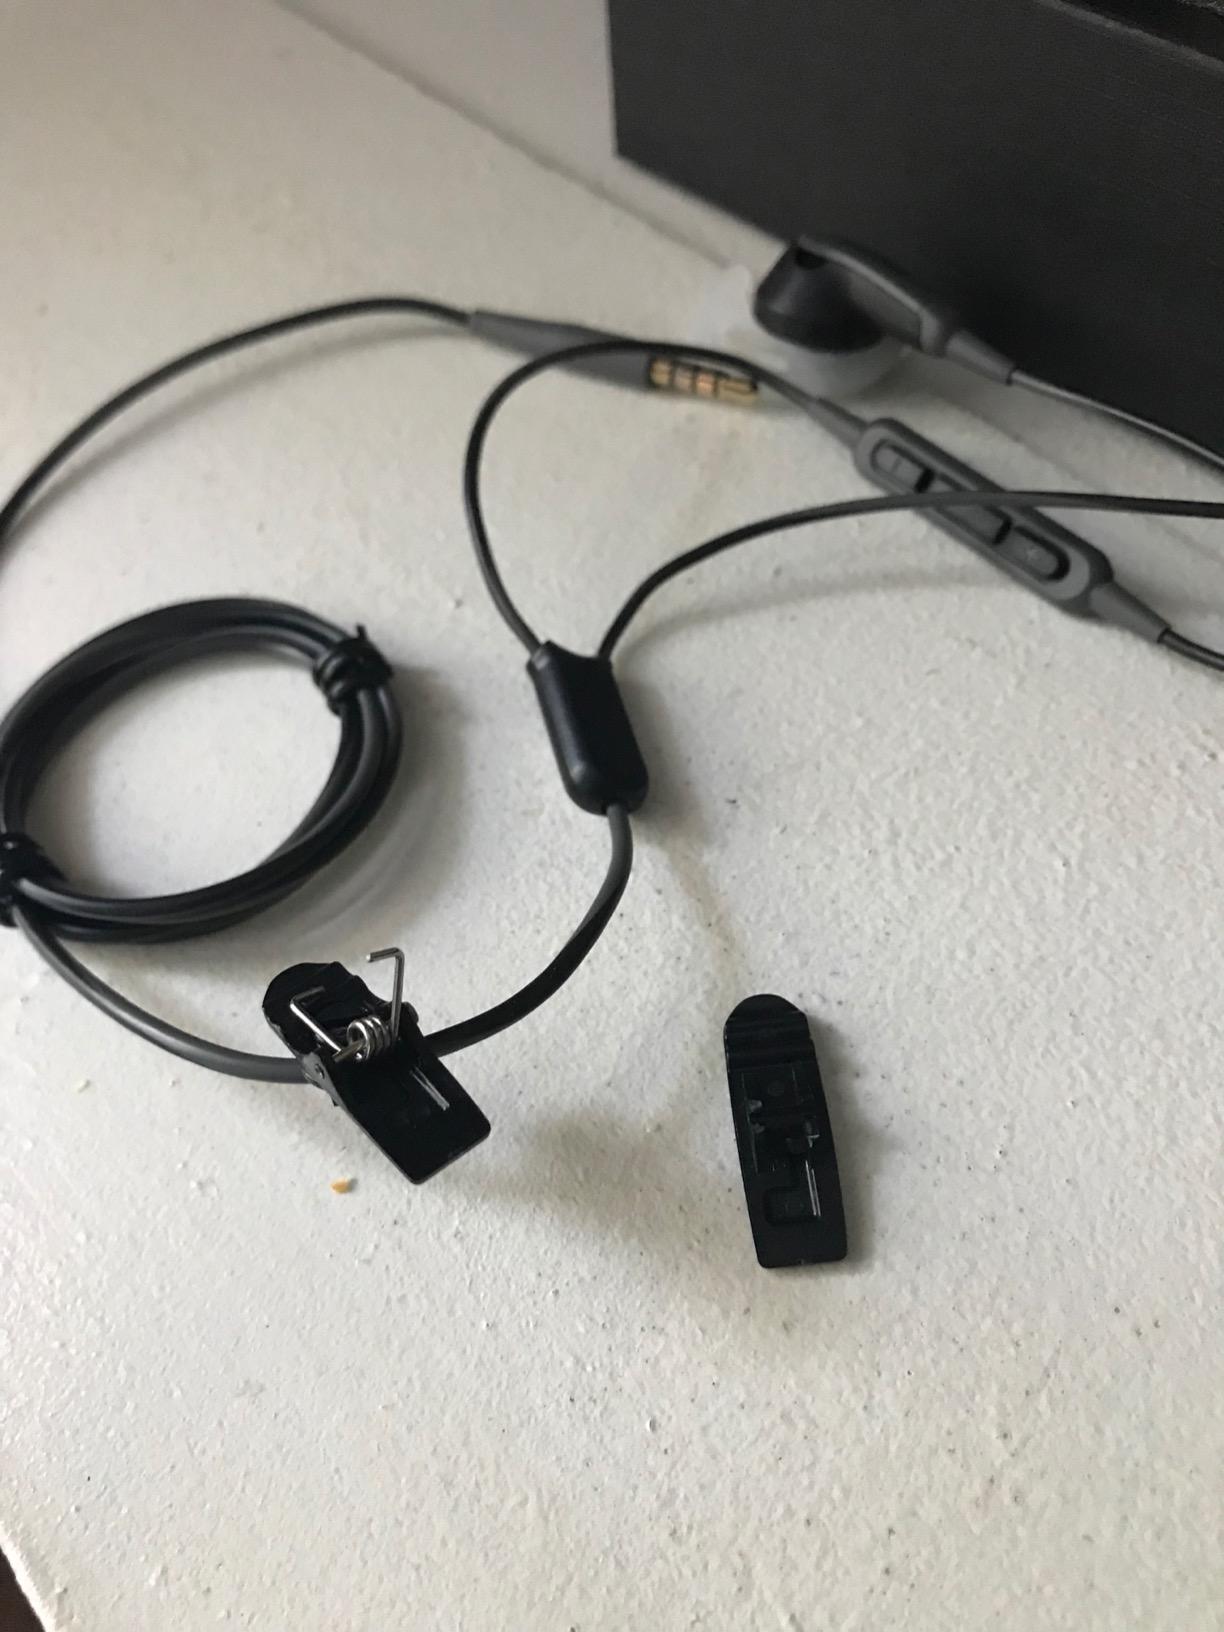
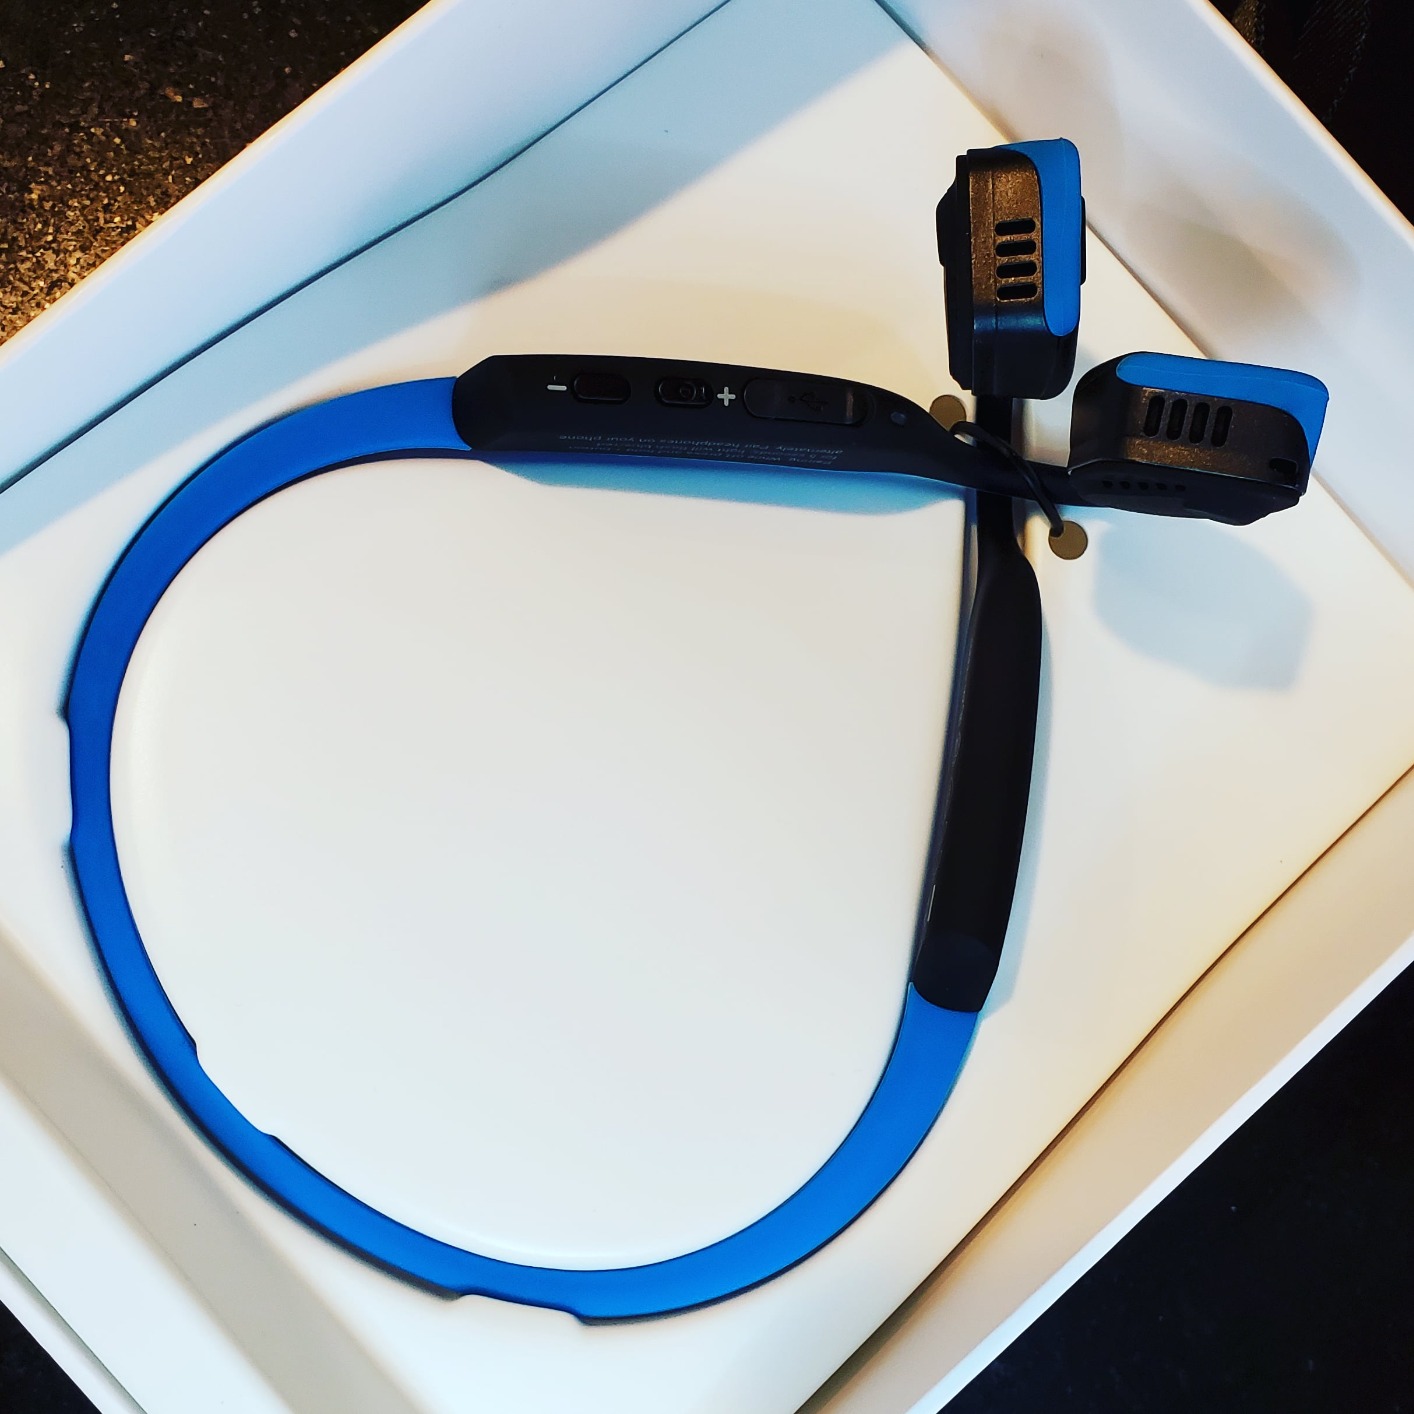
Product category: headphones
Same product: no